Opus (manga)

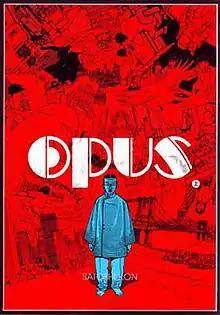
The cover of the first volume of "Opus", showing a page from the manga

Opus is a Japanese manga series written and illustrated by Satoshi Kon. The story is about a manga artist who is pulled into the world of the manga he is concluding and forced to confront his characters. The manga was serialized in the manga magazine "Comic Guys" from October 1995 until the magazine's cancellation in June 1996. It was collected into two volumes by Tokuma Shoten on December 13, 2010 and included a missing ending found after Kon's death. Dark Horse Comics licensed the manga in North America and released it in an omnibus edition on December 9, 2014. The French edition of the manga won the 2013 Asia Critics Prize from the "Association des Critiques et des journalistes de Bande Dessinée" and was nominated for the "Sélection Officiele" at the 2014 Angoulême International Comics Festival. "Opus" was Kon's final manga before he debuted in the anime industry with "Perfect Blue".